List of birds of Western Sahara

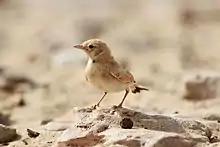
A juvenile Temminck's lark, near Dakhla.

Larks are small terrestrial birds with often extravagant songs and display flights. Most larks are fairly dull in appearance. Their food is insects and seeds.